Gregory of Narek

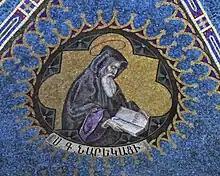
A mosaic depicting Gregory of Narek inside the church of the Mekhitarists Order's Mother House at San Lazzaro degli Armeni, Venice.

Despite the schism over the Council of Chalcedon, there have always been at least some Catholics using the Armenian Rite. For example, even though the Monastery of Narek was founded by Armenian monks fleeing religious persecution in Cappadocia under the Byzantine Emperor Romanus Lecapenus, the monks of Narek, including Gregory himself, were repeatedly accused of involvement in the Tsayt movement. The Tsayts were a school of thought within the Armenian Apostolic Church who accepted the teachings of the Council of Chalcedon while continuing to offer the liturgy in Classical Armenian. To Armenians who viewed the Council of Chalcedon as a contradiction of Cyril of Alexandria and therefore as heresy, the Tsayts were accused of being "Greeks but with an Armenian tongue", and even as "half, insufficient, or inadequate Armenians". Meanwhile, criticisms by Gregory of the Paulician Tondrakian movement, a breakaway Christian Armenian sect that the Armenian and Calcedonian Churches both labeled heretics, have survived, but no similar criticisms of the Council of Chalcedon, the Papacy, or of the Tsayts are known to exist by his hand.